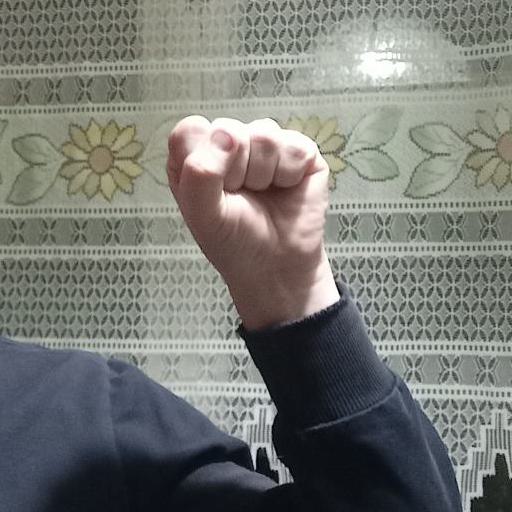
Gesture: fist